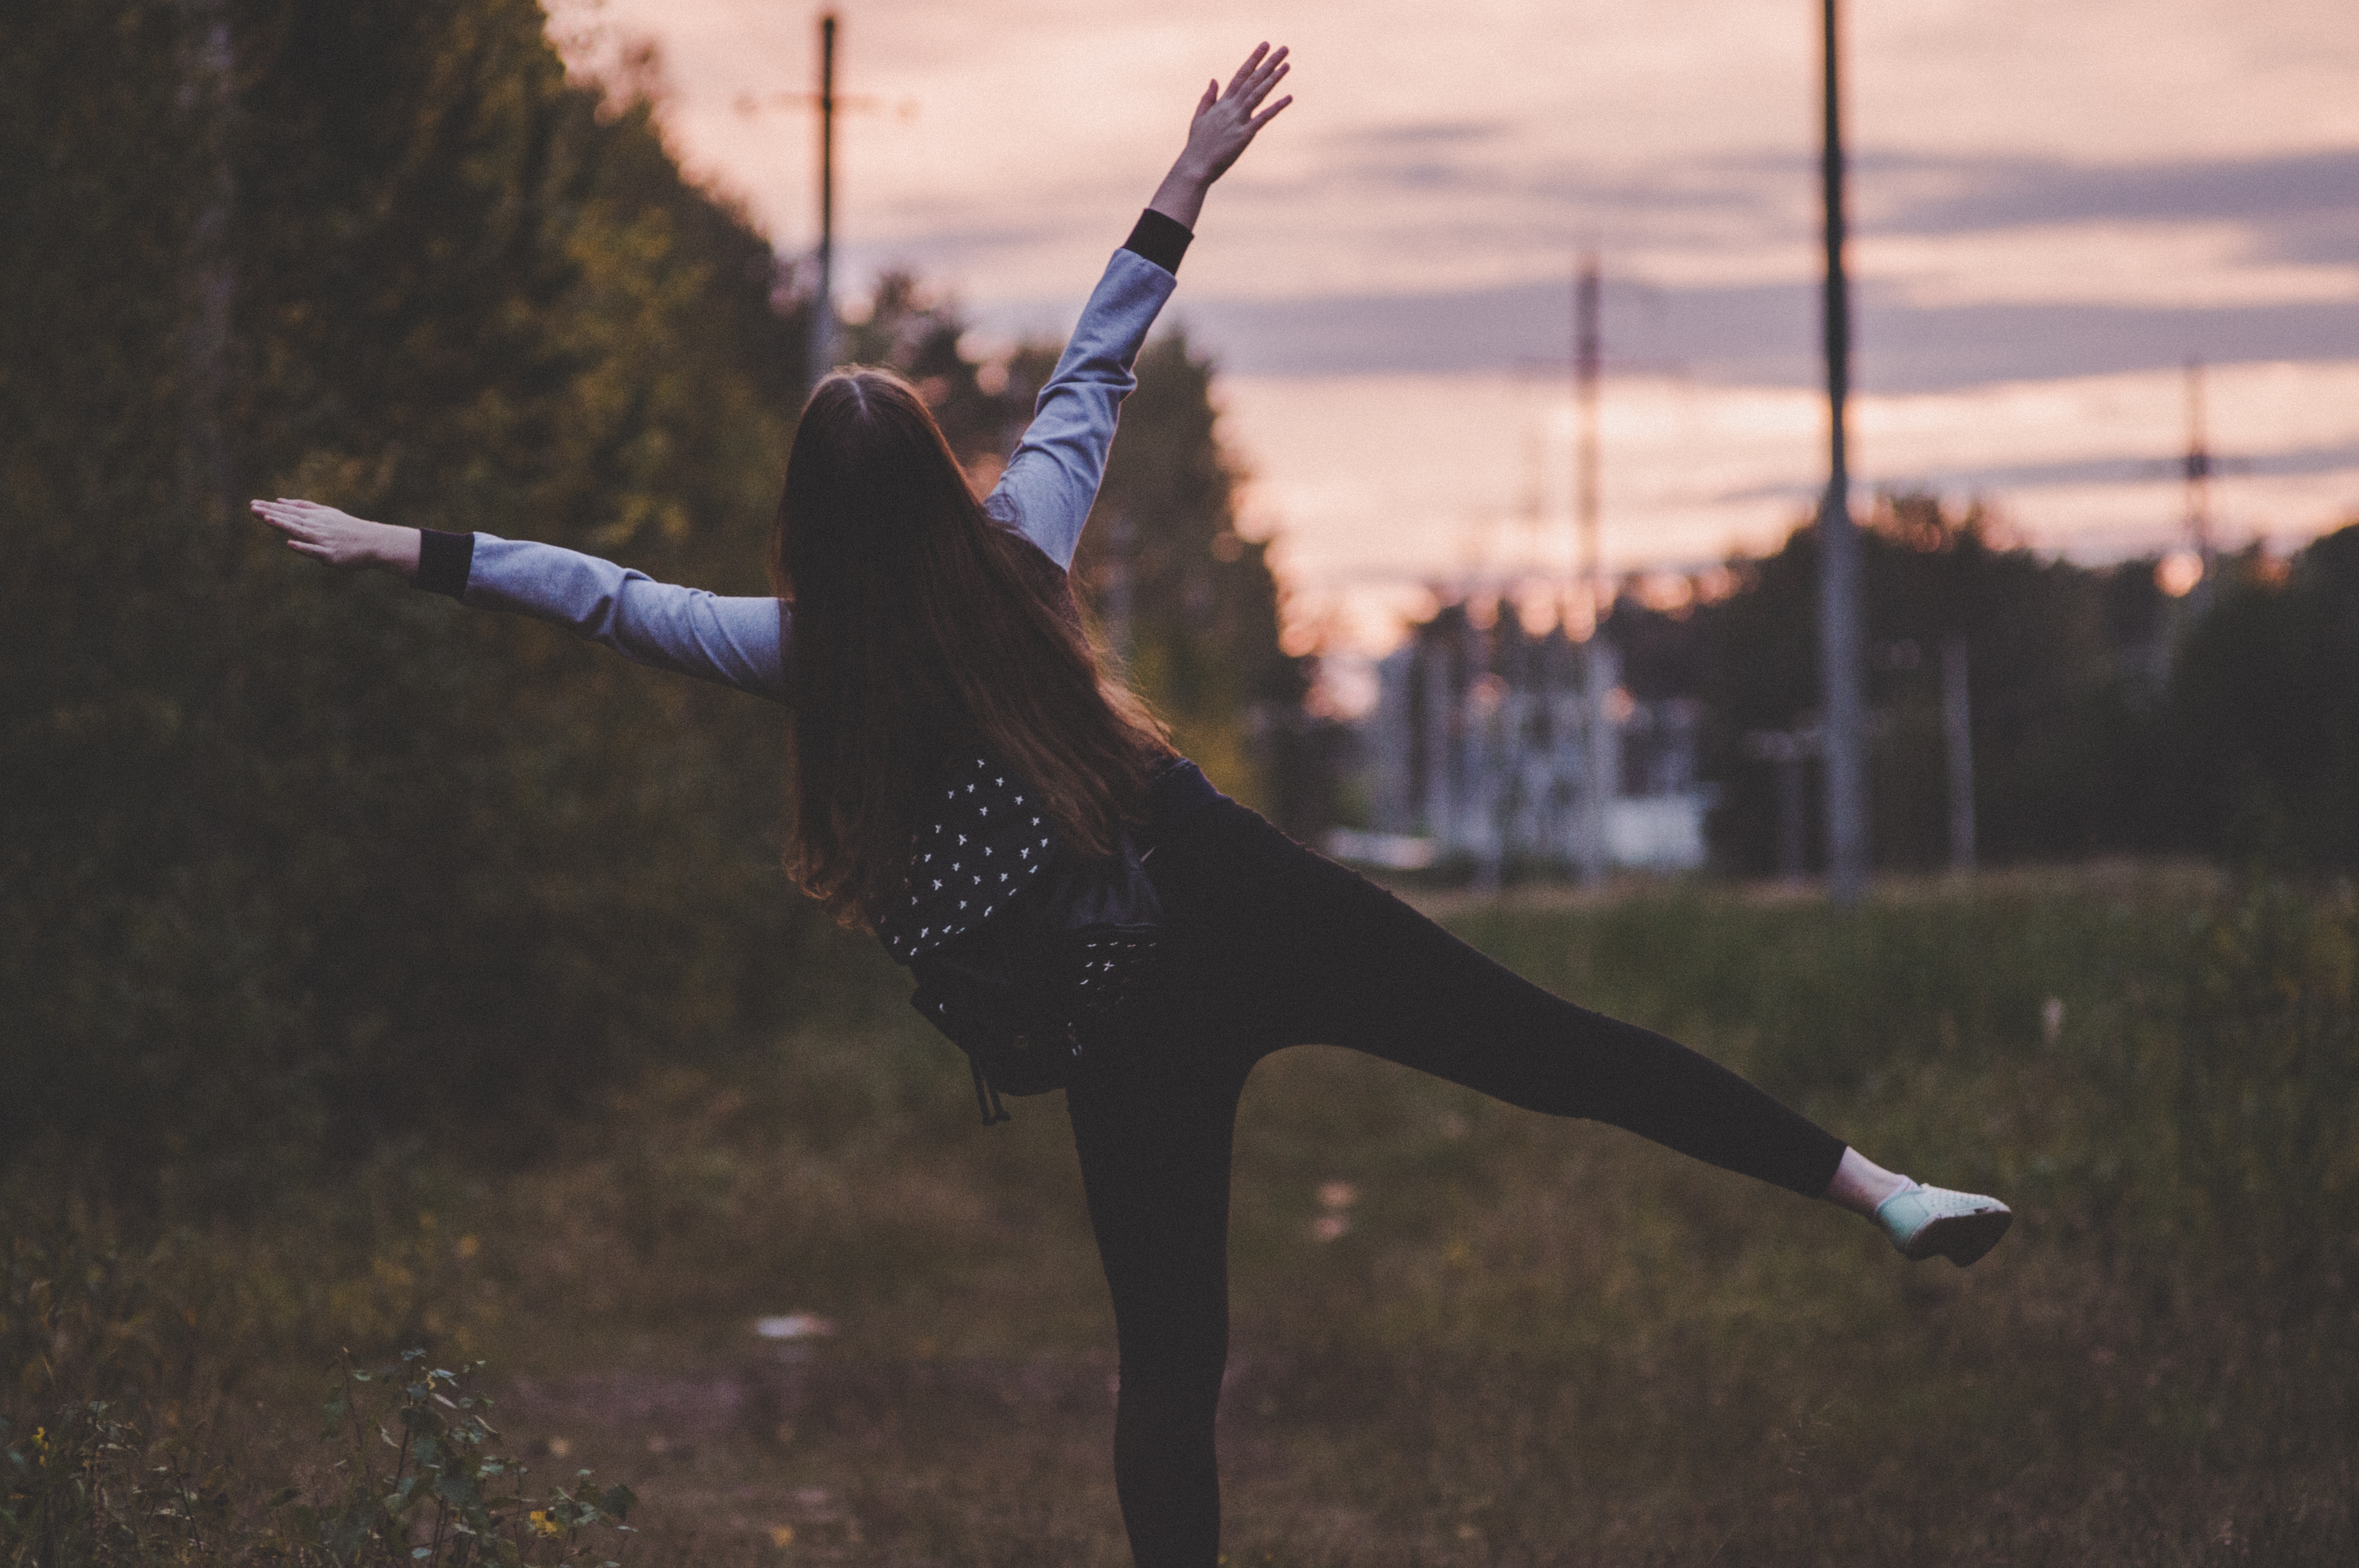
sky, beauty, dance, ballet dancer, happy, photography, performance, performing arts, dancer, modern dance, stretching, sunlight, sportswear, balance, ballet, physical fitness